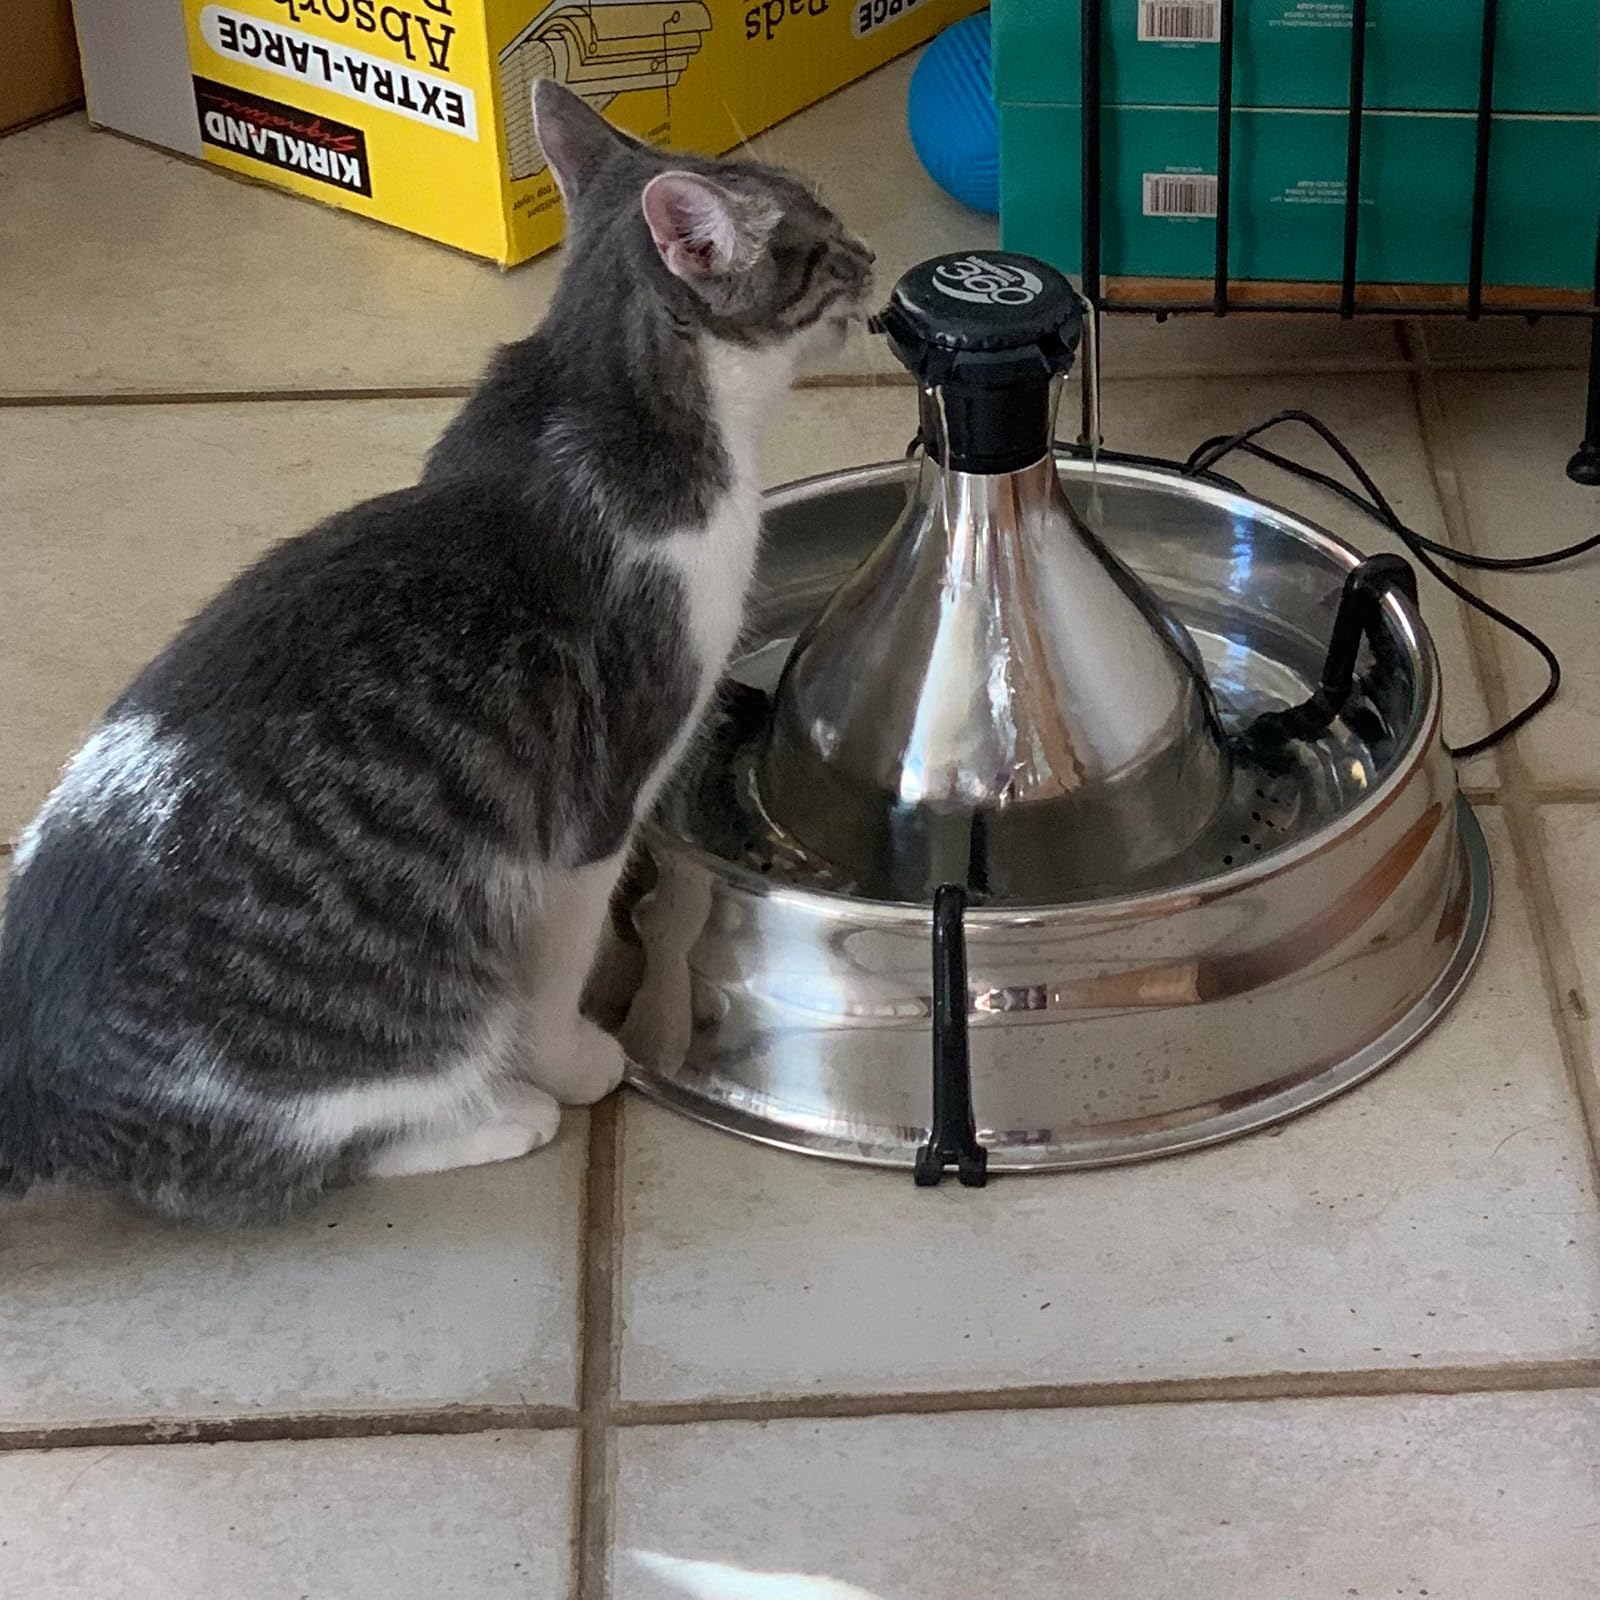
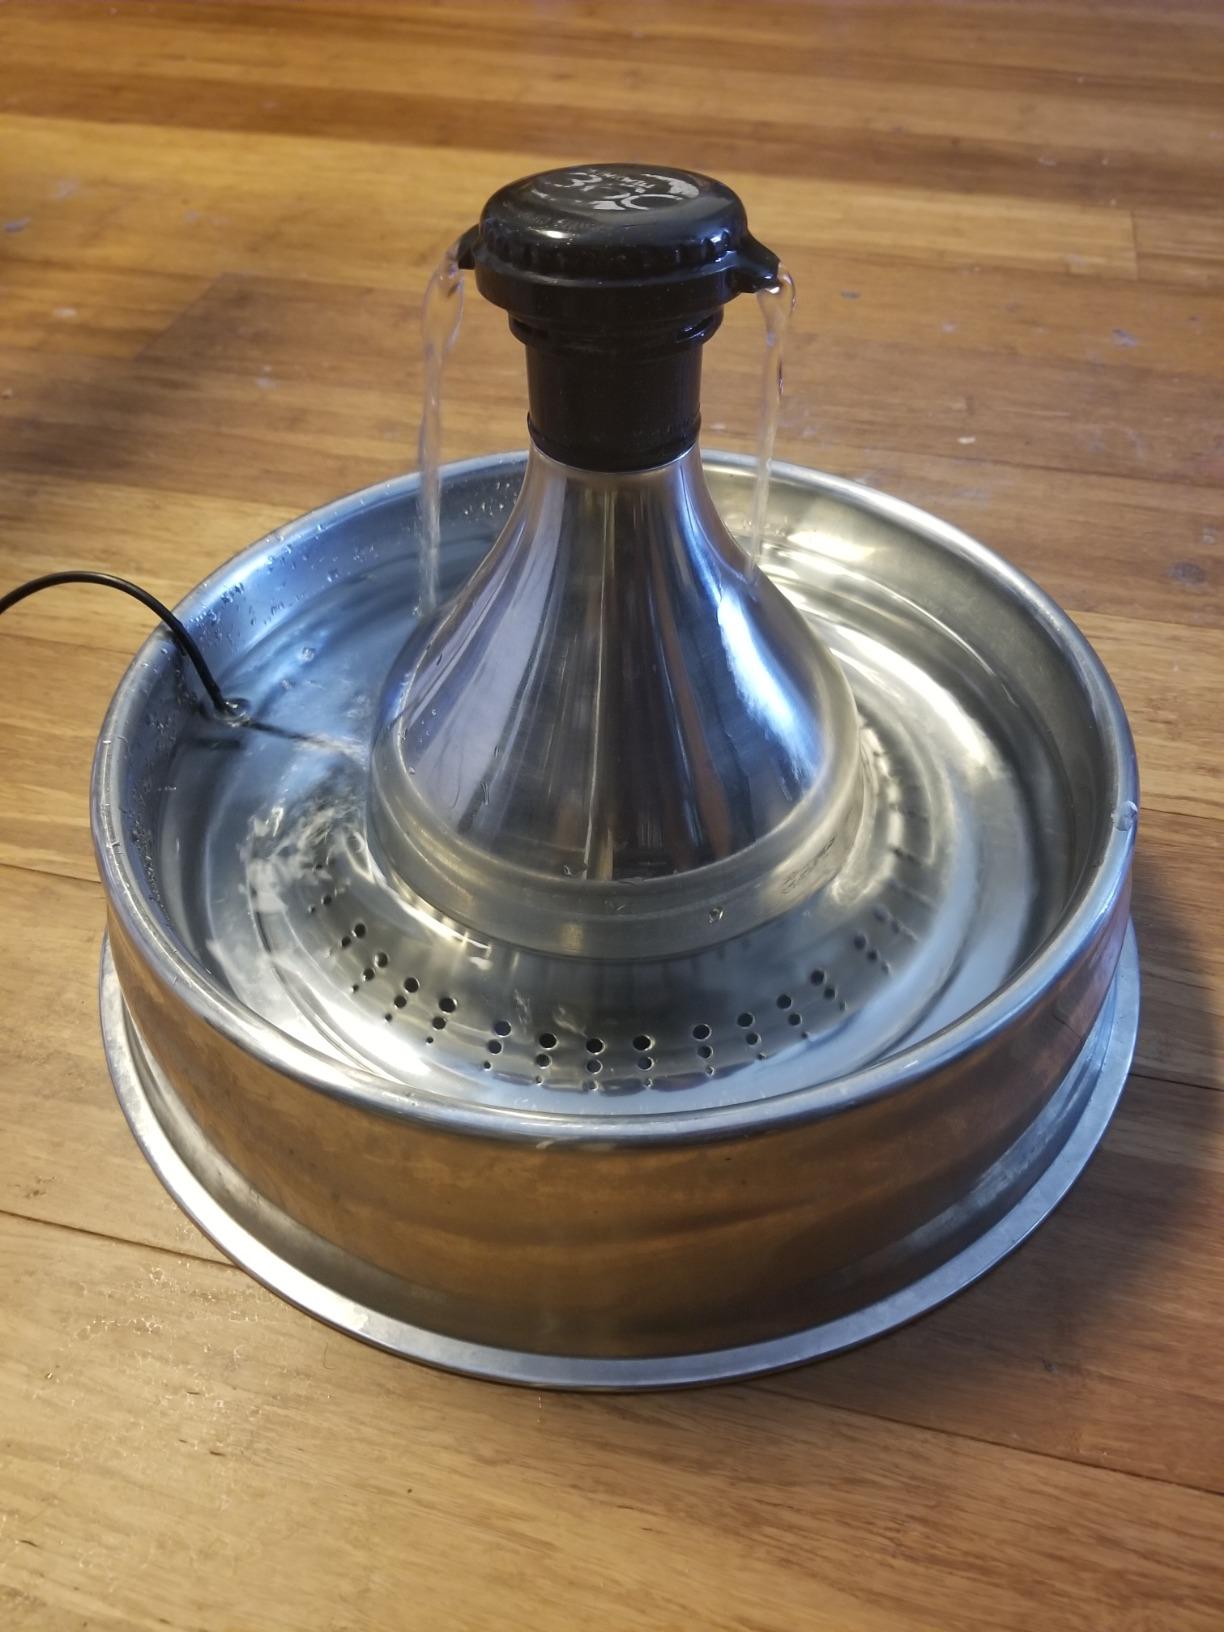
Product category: items_bowl
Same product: yes